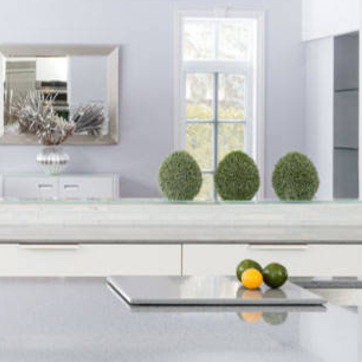
Material: foliage